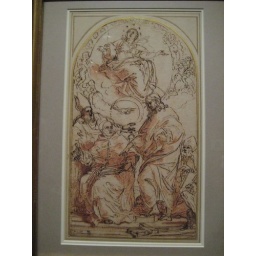
By Carlo Maratti (1625 - 1713)Italianc. 1682Pen and brown in red chalk, small amount of red washItem number: 63.18